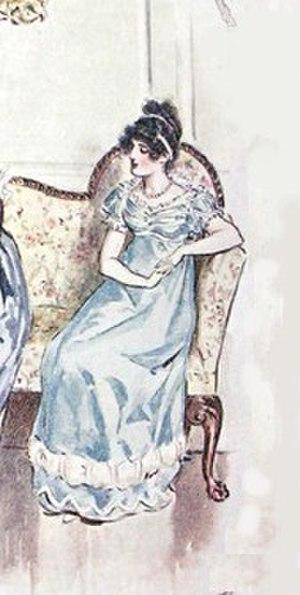
Détail d'une illustration de C. E. Brock pour l'édition de 1909 de Persuasion (ch 8)